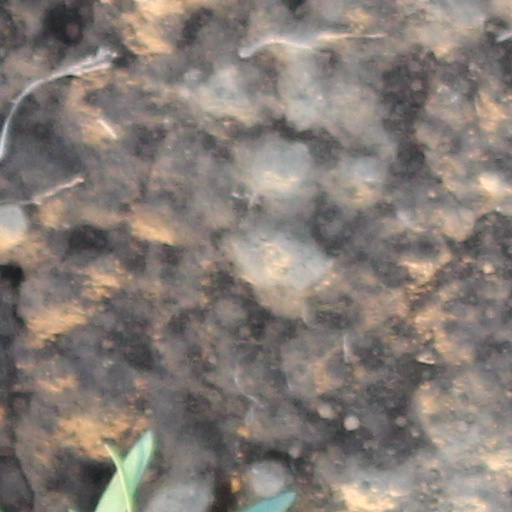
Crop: wheat